Ken Garff

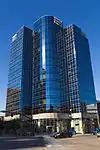
Garff Automotive Tower

Besides his own involvement with Garff Enterprises, Garff's other businesses included the Deseret Livestock Company and Skull Valley Ranches. He served as director of First Security Corporation for 25 years, president of Fidelity American Life Insurance Co., and director of Detroiter Mobile Homes, the world's largest mobile home dealer for some time.